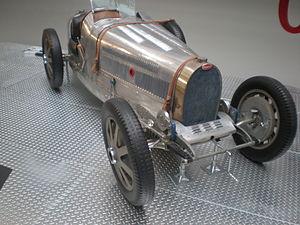
Rudolf Steinweg, né en 1888 et décédé le 2 novembre 1935, est un pilote automobile allemand sur circuits et de courses de côte.